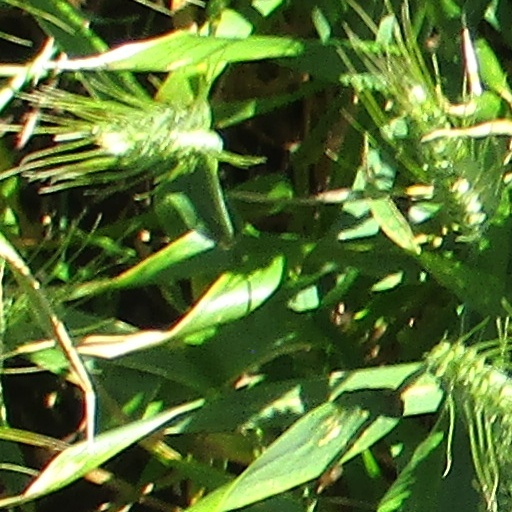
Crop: wheat